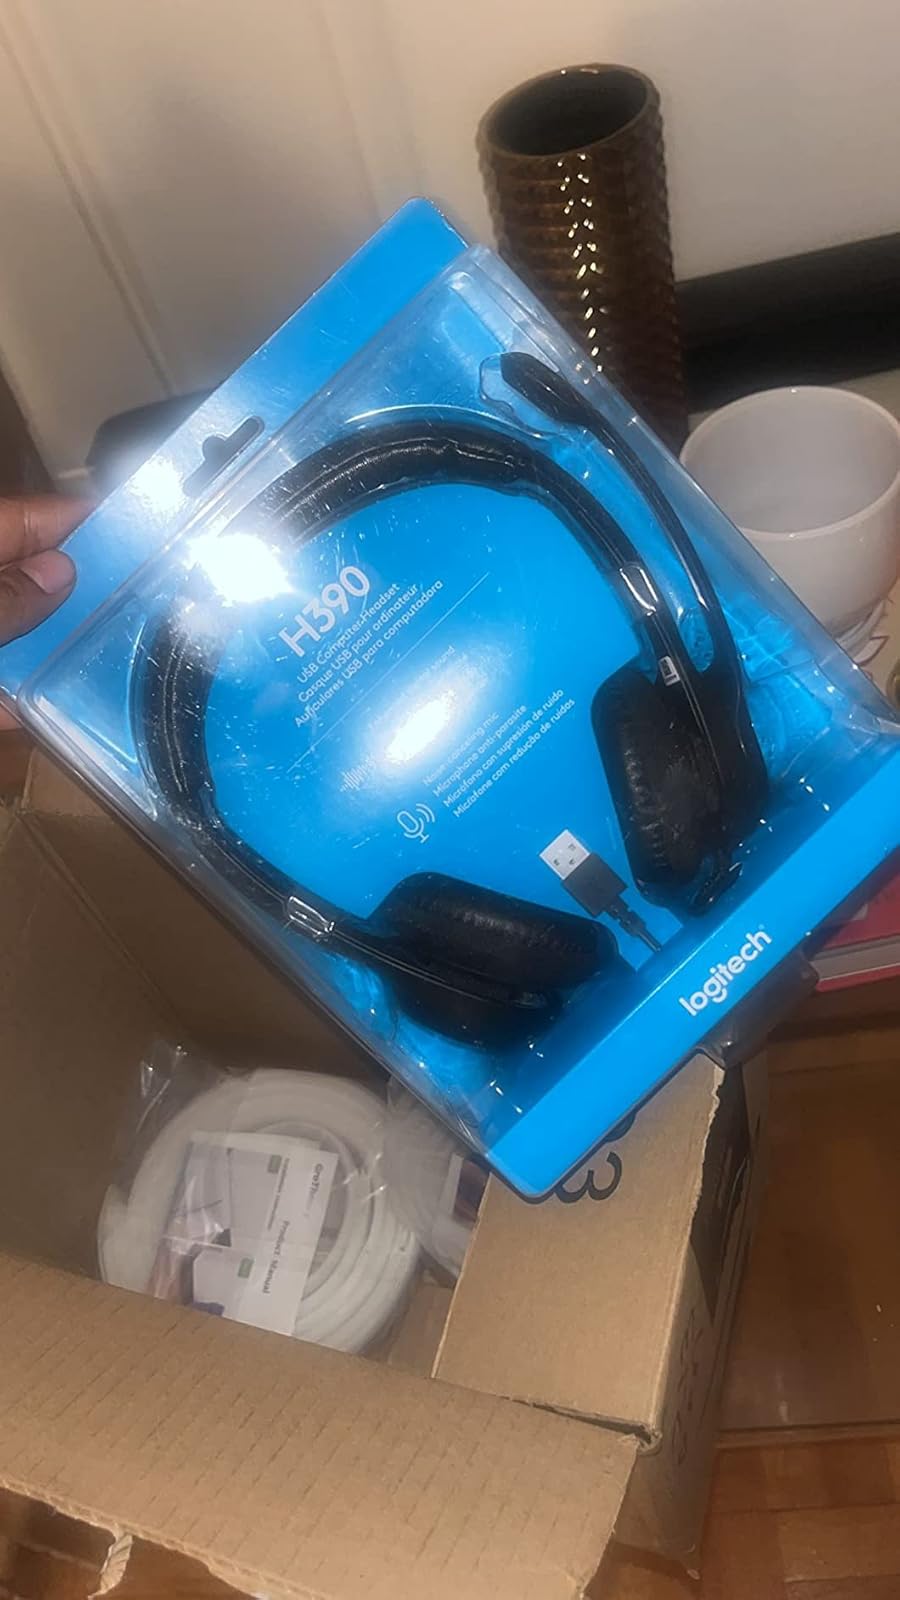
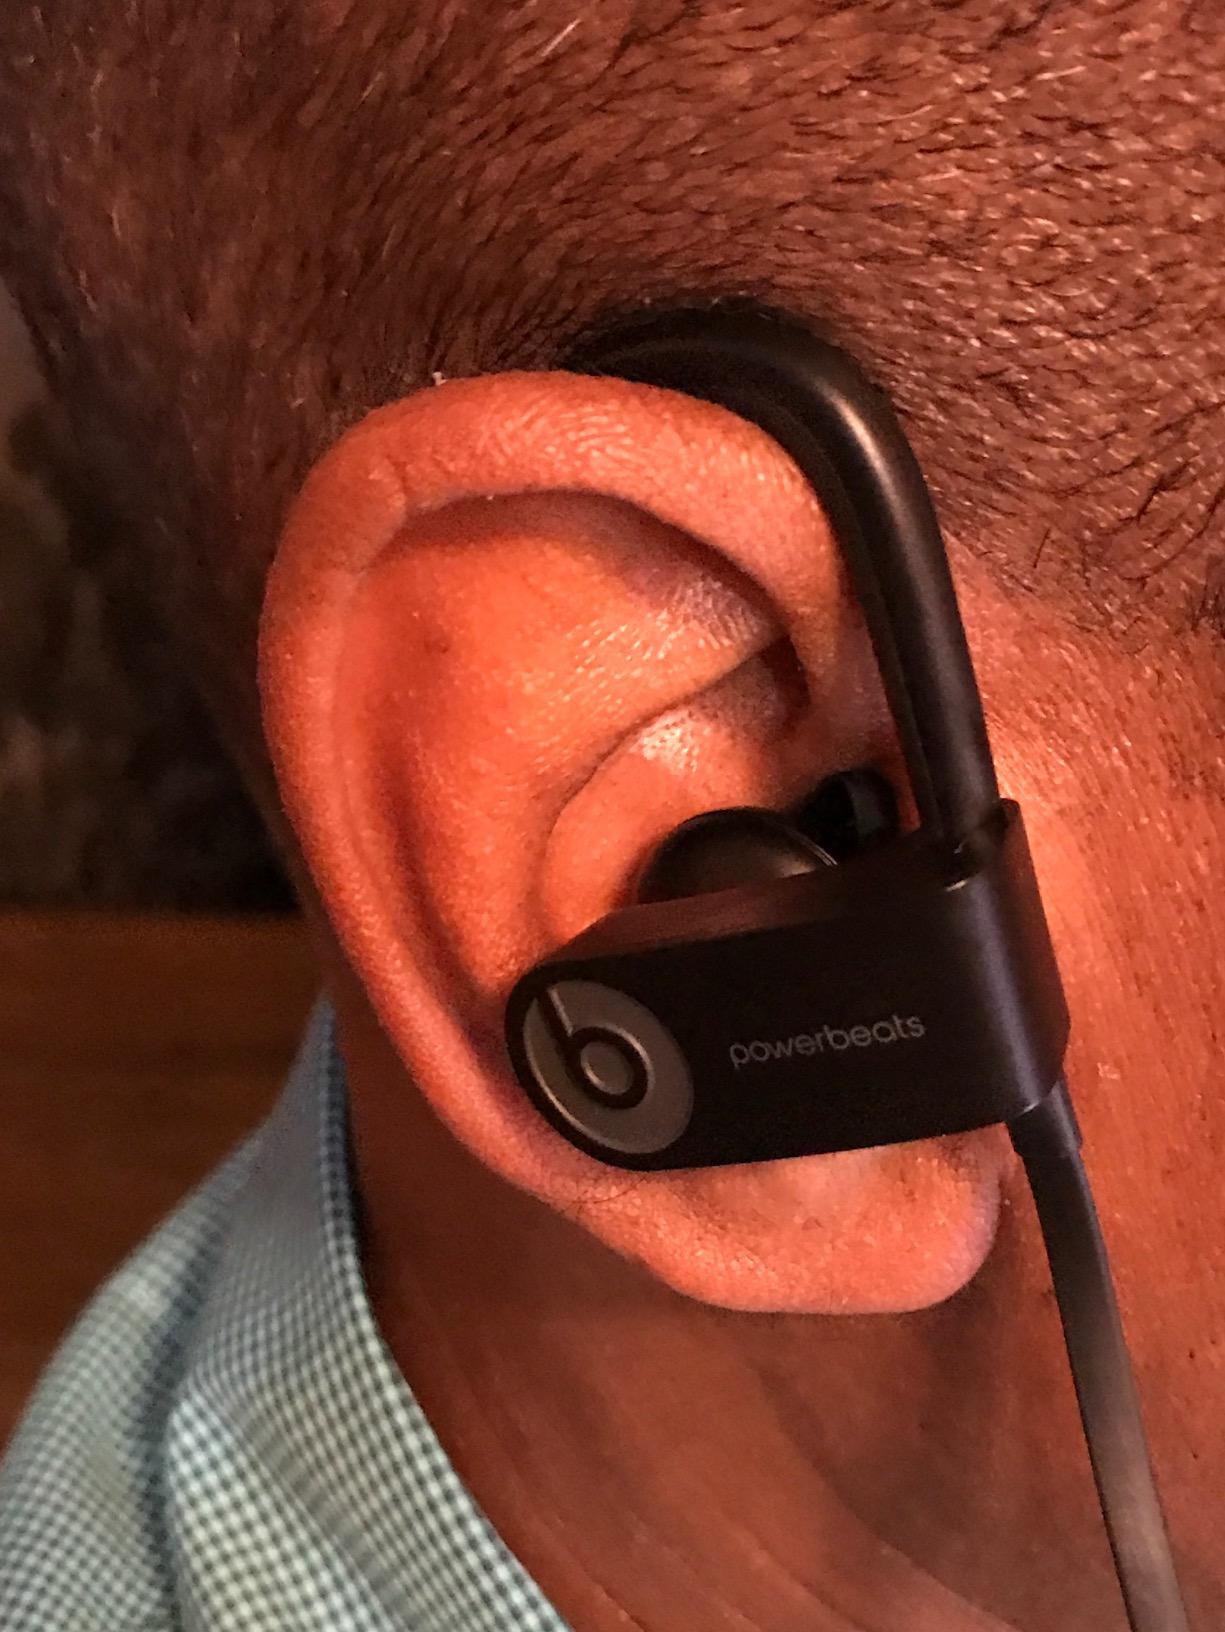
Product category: headphones
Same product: no